831

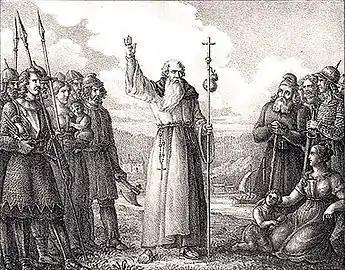
Ansgar brings Christianity to the Swedes

Year 831 (DCCCXXXI) was a common year starting on Sunday of the Julian calendar.